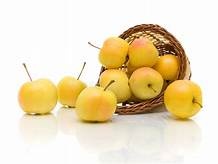
Label: apple